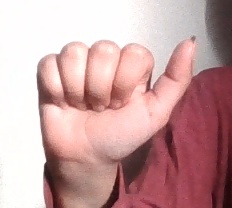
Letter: dhad